2021 Western Kentucky tornado

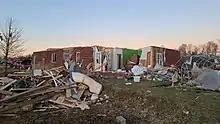
Major structural damage to a house near Hartford

Past Midway, the tornado became violent and again reached EF4 intensity as it moved along US 62, causing catastrophic damage as it entered the city of Dawson Springs, located along the Caldwell–Hopkins county line. A fourth tornado emergency was in effect for Dawson Springs and St. Charles as the storm moved through the area. In residential areas in northern Dawson Springs, entire blocks of homes were destroyed, and many houses were leveled or swept from their foundations. Cars were thrown, copious amounts of structural debris were strewn in all directions, countless trees were shredded and debarked, and only rubble remained in the hardest-hit neighborhoods. The Dawson Village apartment complex was destroyed and several two-story, brick apartment buildings sustained EF4 damage, being largely reduced to rubble with only a few first-floor interior walls left intact. The apartment complex had structural flaws and estimated failure wind speeds of . Vehicles were thrown into piles in the parking lot of the complex. Several duplexes at Clarkdale Court were destroyed, including one that was leveled with only a pile of debris remaining. An American Legion post and a car wash were flattened, and a church and a medical clinic sustained major damage. Some logistics facilities and warehouses in an industrial park were leveled as the tornado exited the city, as were several metal self-storage-unit buildings and large garages nearby.